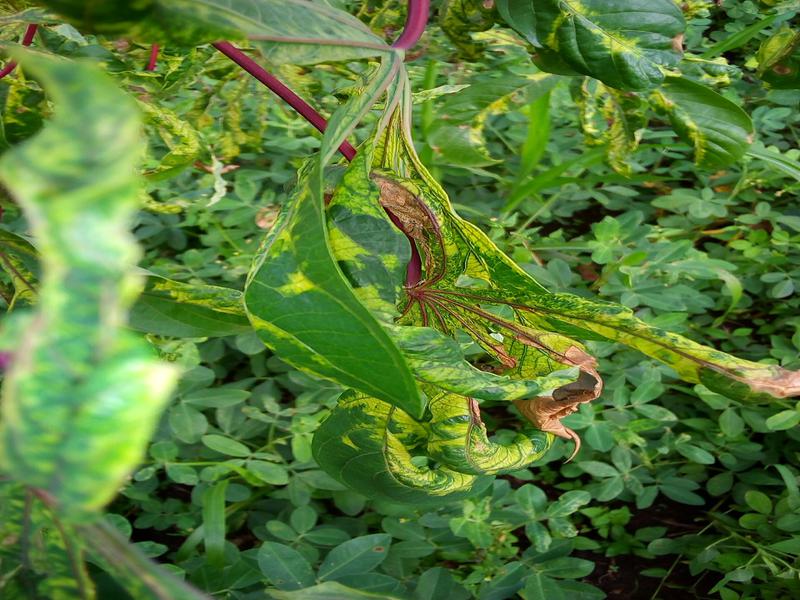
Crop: cassava
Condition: mosaic_disease